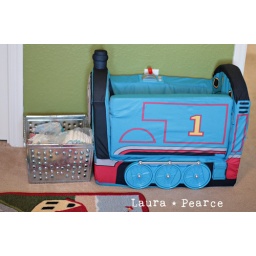
Cam got a big boy room with lots of cars, trains and green paint, he's in love with it :)